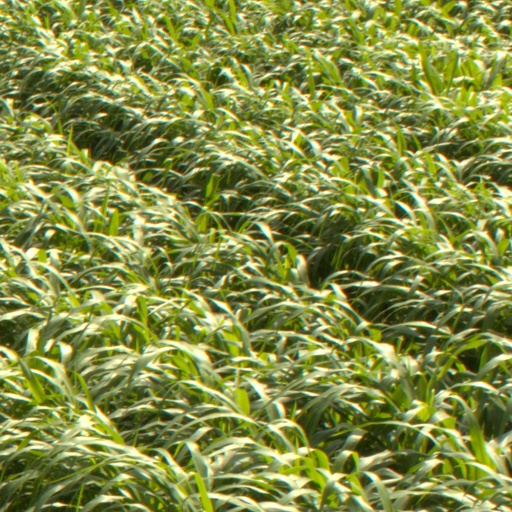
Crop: sorghum